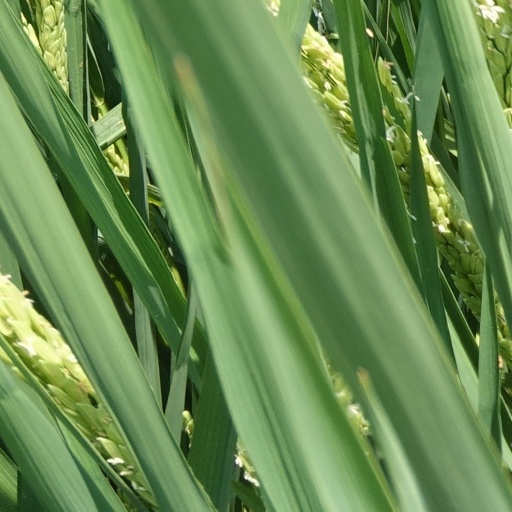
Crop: rice